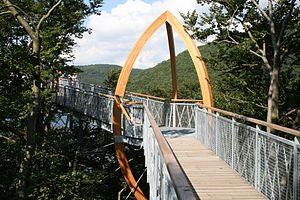
Le parc national de Kellerwald-Edersee est un parc national allemand de 5 724 hectares situé dans la partie Nord de la chaîne montagneuse Kellerwald au Nord-Ouest de la Hesse, dans l'arrondissement de Waldeck-Frankenberg. Créé le 1ᵉʳ janvier 2004, il abrite une forêt ancienne de hêtres inscrite depuis 2011 sur la liste du patrimoine mondial de l'UNESCO. C'est le seul parc national de la Hesse.